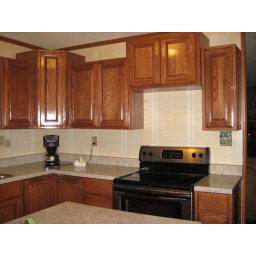
New Cabinets (have microwave over oven now(